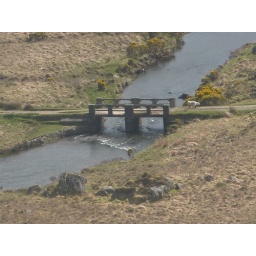
Sheep roaming, crossing a bridge over a small river coming from Lough Carra, Co. Mayo